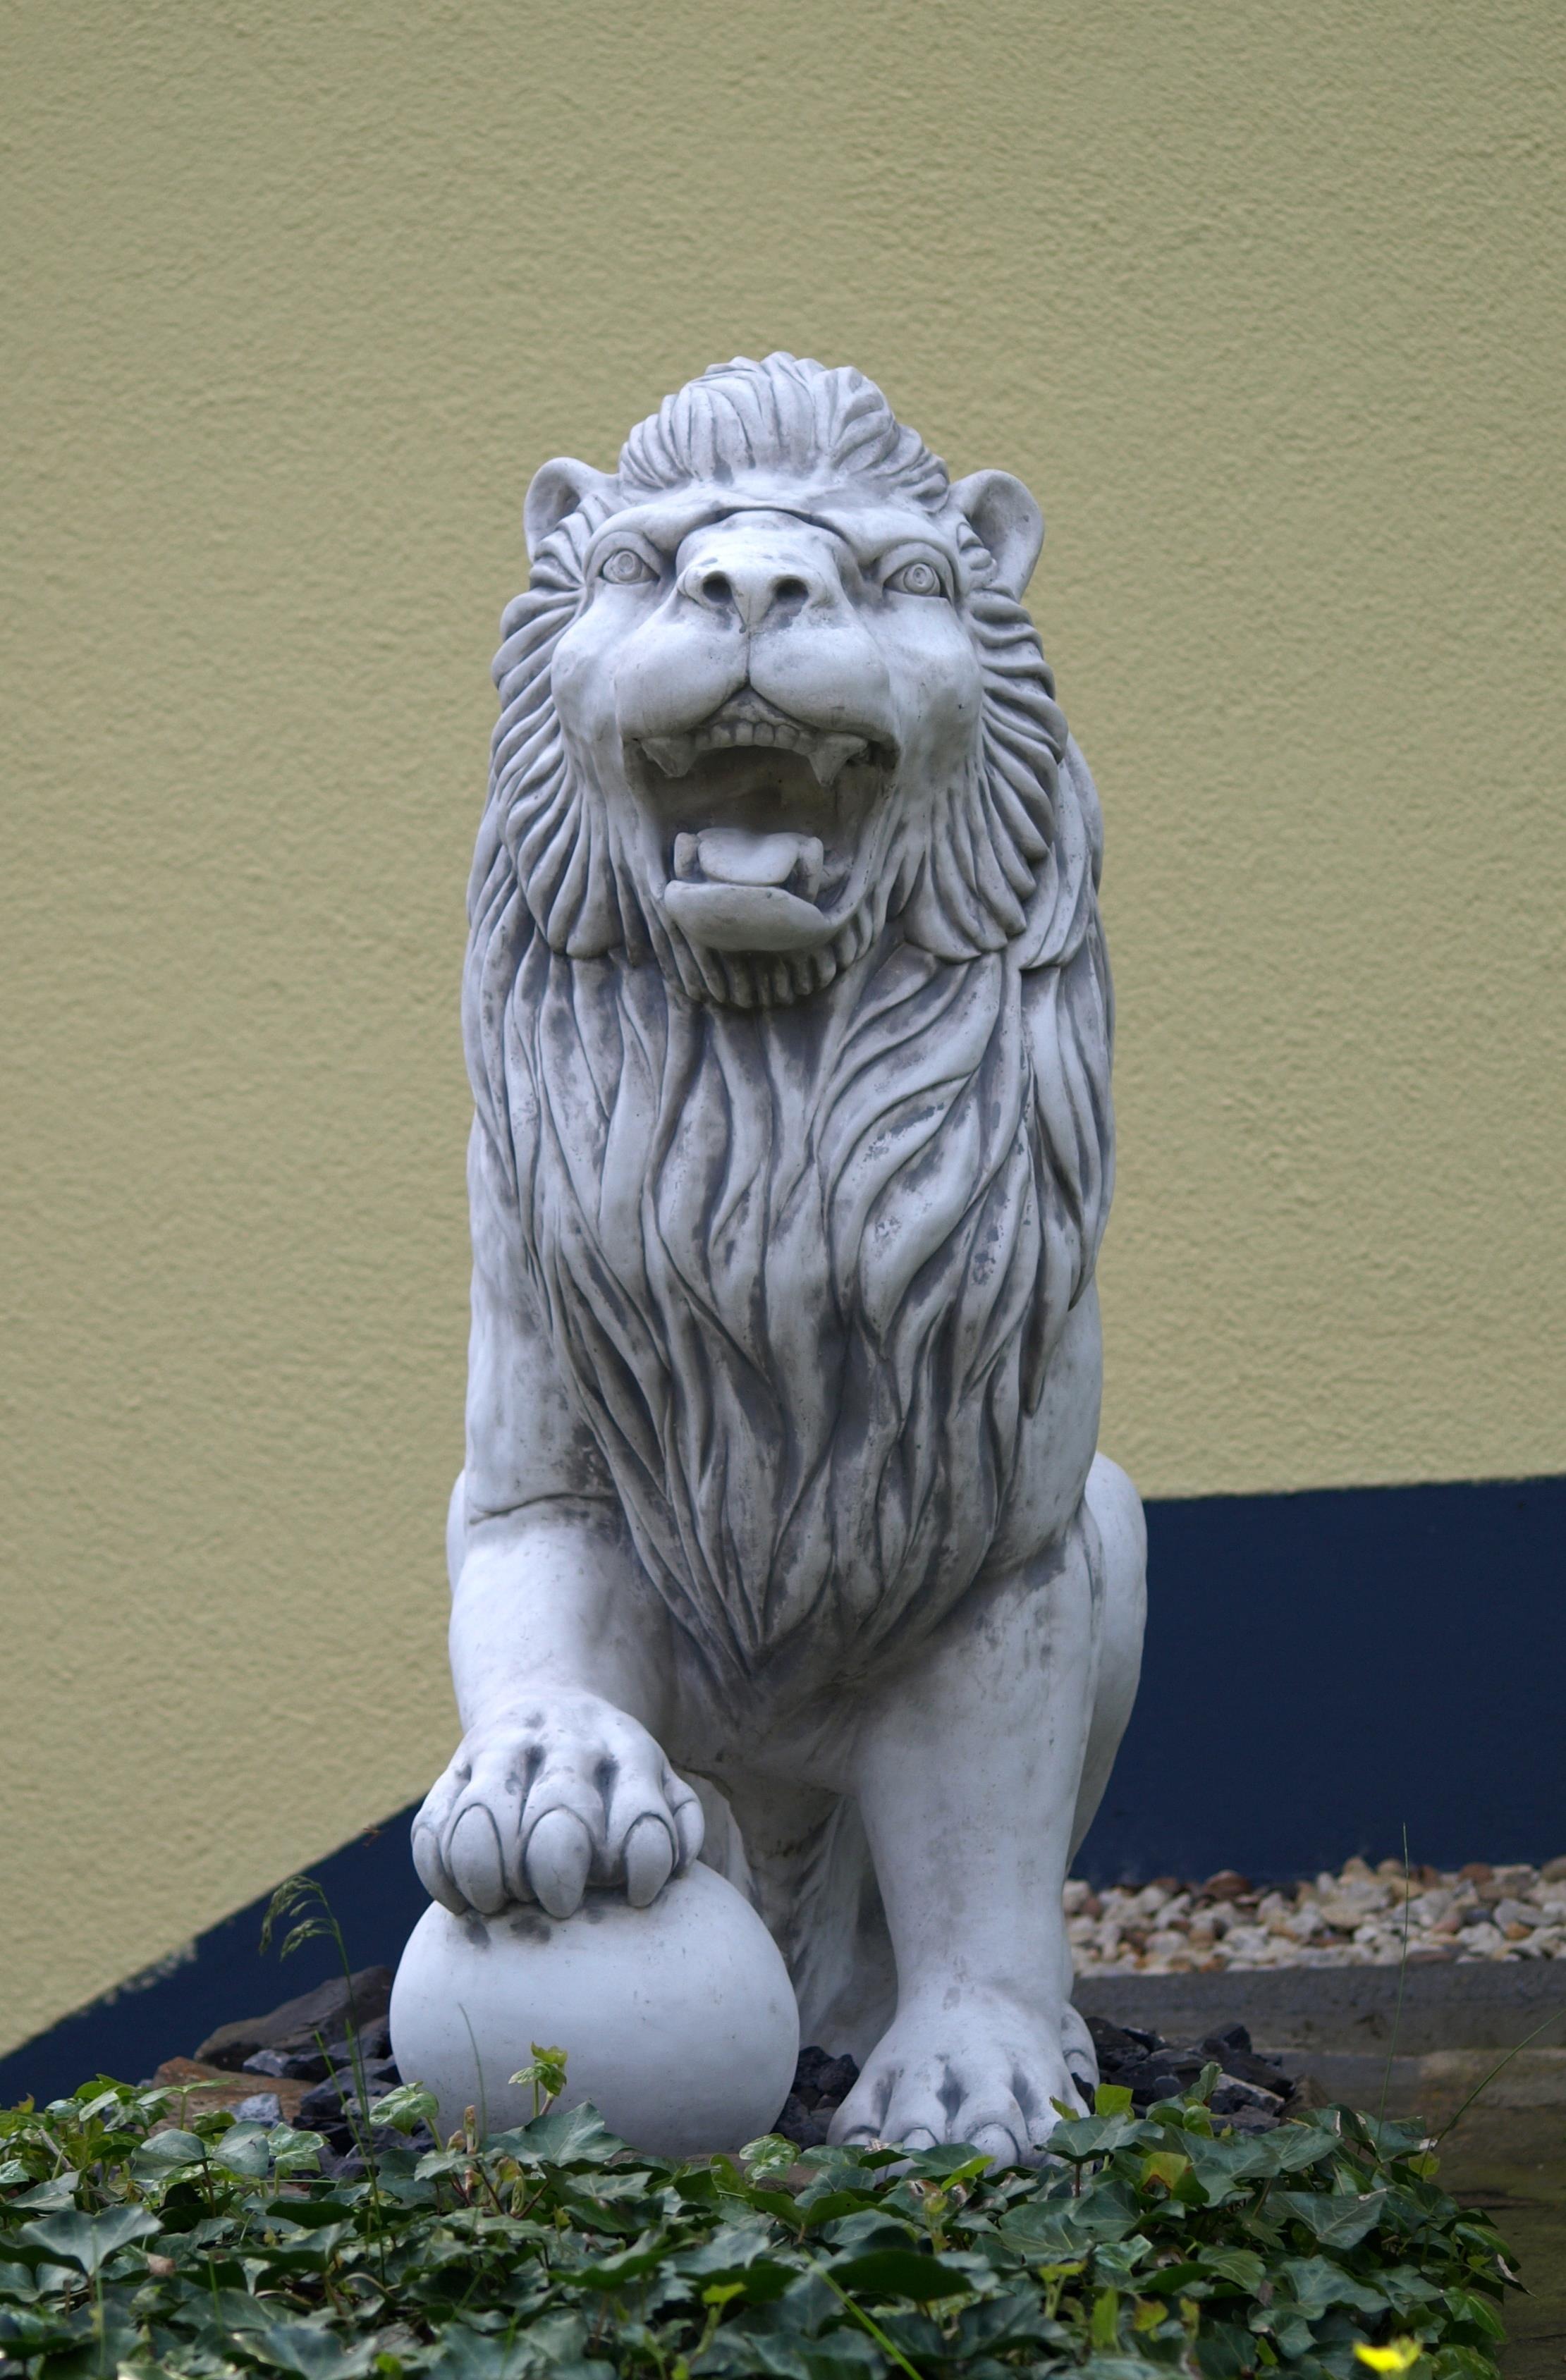
monument, statue, lion, sculpture, art, figure, tiger, carving, stone figure, stone carving, big cats, cat like mammal